Bemis Company

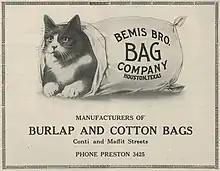
Biddy the cat logo

The mascot for Bemis Brothers Bag Company was a cat named Biddy. The logo printed on their bags was drawn from a cat (and "excellent mouser") in their first factory. Judson viewed the logo as communicating that Bemis would deal fairly with its customers by "letting the cat out of the bag". Several sculptures of Biddy were displayed at their second branch in Omaha.